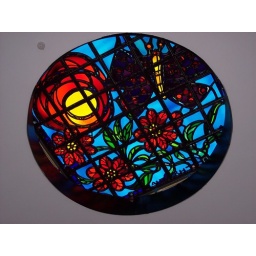
A stained glass window in the ceiling of the Childrens holocaust museum.Taken from a drawing of a child.